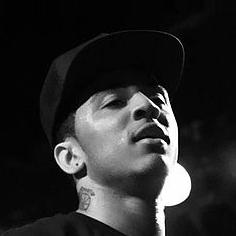
Age: 22